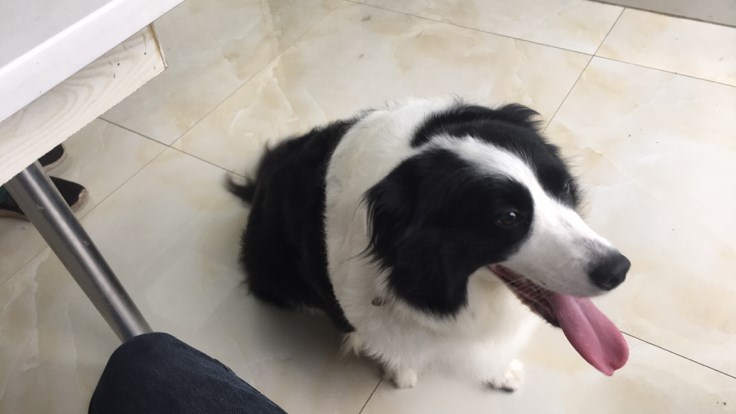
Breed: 2594-n000109-Border_collie